Parking

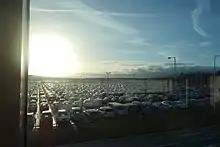
Long-stay parking at Edinburgh Airport

In the graph to the right or below the value above the line represents the out-of-pocket cost per trip, per person for each mode of transportation; the value below the line shows subsidies, environmental impact, social and indirect costs. When cities charge market rates for on-street parking and municipal parking garages for motor vehicles, and when bridges and tunnels are tolled for these modes, driving becomes less competitive in terms of out-of-pocket costs compared to other modes of transportation. When municipal motor vehicle parking is underpriced and roads are not tolled, the shortfall in tax expenditures by drivers, through fuel tax and other taxes might be regarded as a very large subsidy for automobile use: much greater than common subsidies for the maintenance of infrastructure and discounted fares for public transportation.